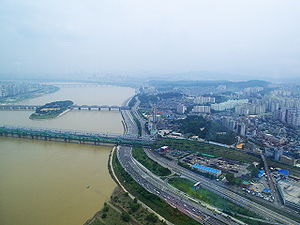
Han / Noter
Hangang Railway Bridge og Hangang Bridge
Han eller Hangang er en 494 km lang flod i Sydkorea, som udmunder i Det Gule Hav. Det er den næstlængste flod i Sydkorea efter Nakdong. Floden begynder som to mindre floder i de østlige bjerge på den koreanske halvø, som mødes nær Seoul. Floden spiller en væsentlig rolle i Sydkorea eftersom den løber gennem landets hovedstad Seoul. Floden er ret bred i forhold til dens længde. Ved Soul er floden mere end en kilometer bred.